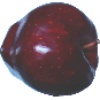
Label: Apple Red Delicious 1